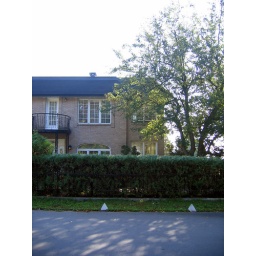
7-02, lakeshore, house by lake